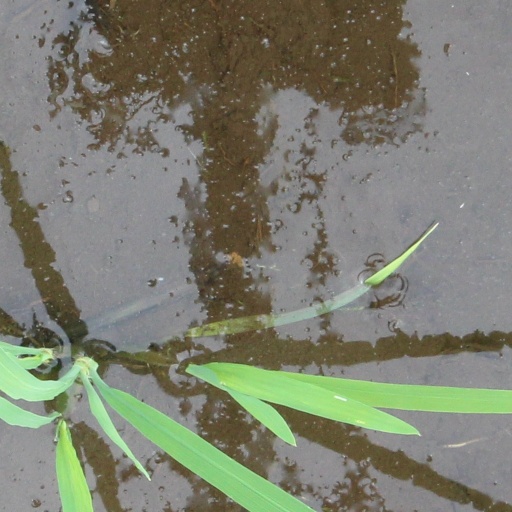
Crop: rice